Christian Bergh

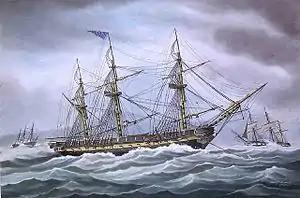
44-gun U.S.S. "President" at anchor in heavy swell.

Bergh began shipbuilding in 1798 before the War of 1812. He was appointed by the US government, with naval constructor William Doughty, to construct the 44-gun frigate "President", which was completed in April 1800 at the Brooklyn Navy Yard.